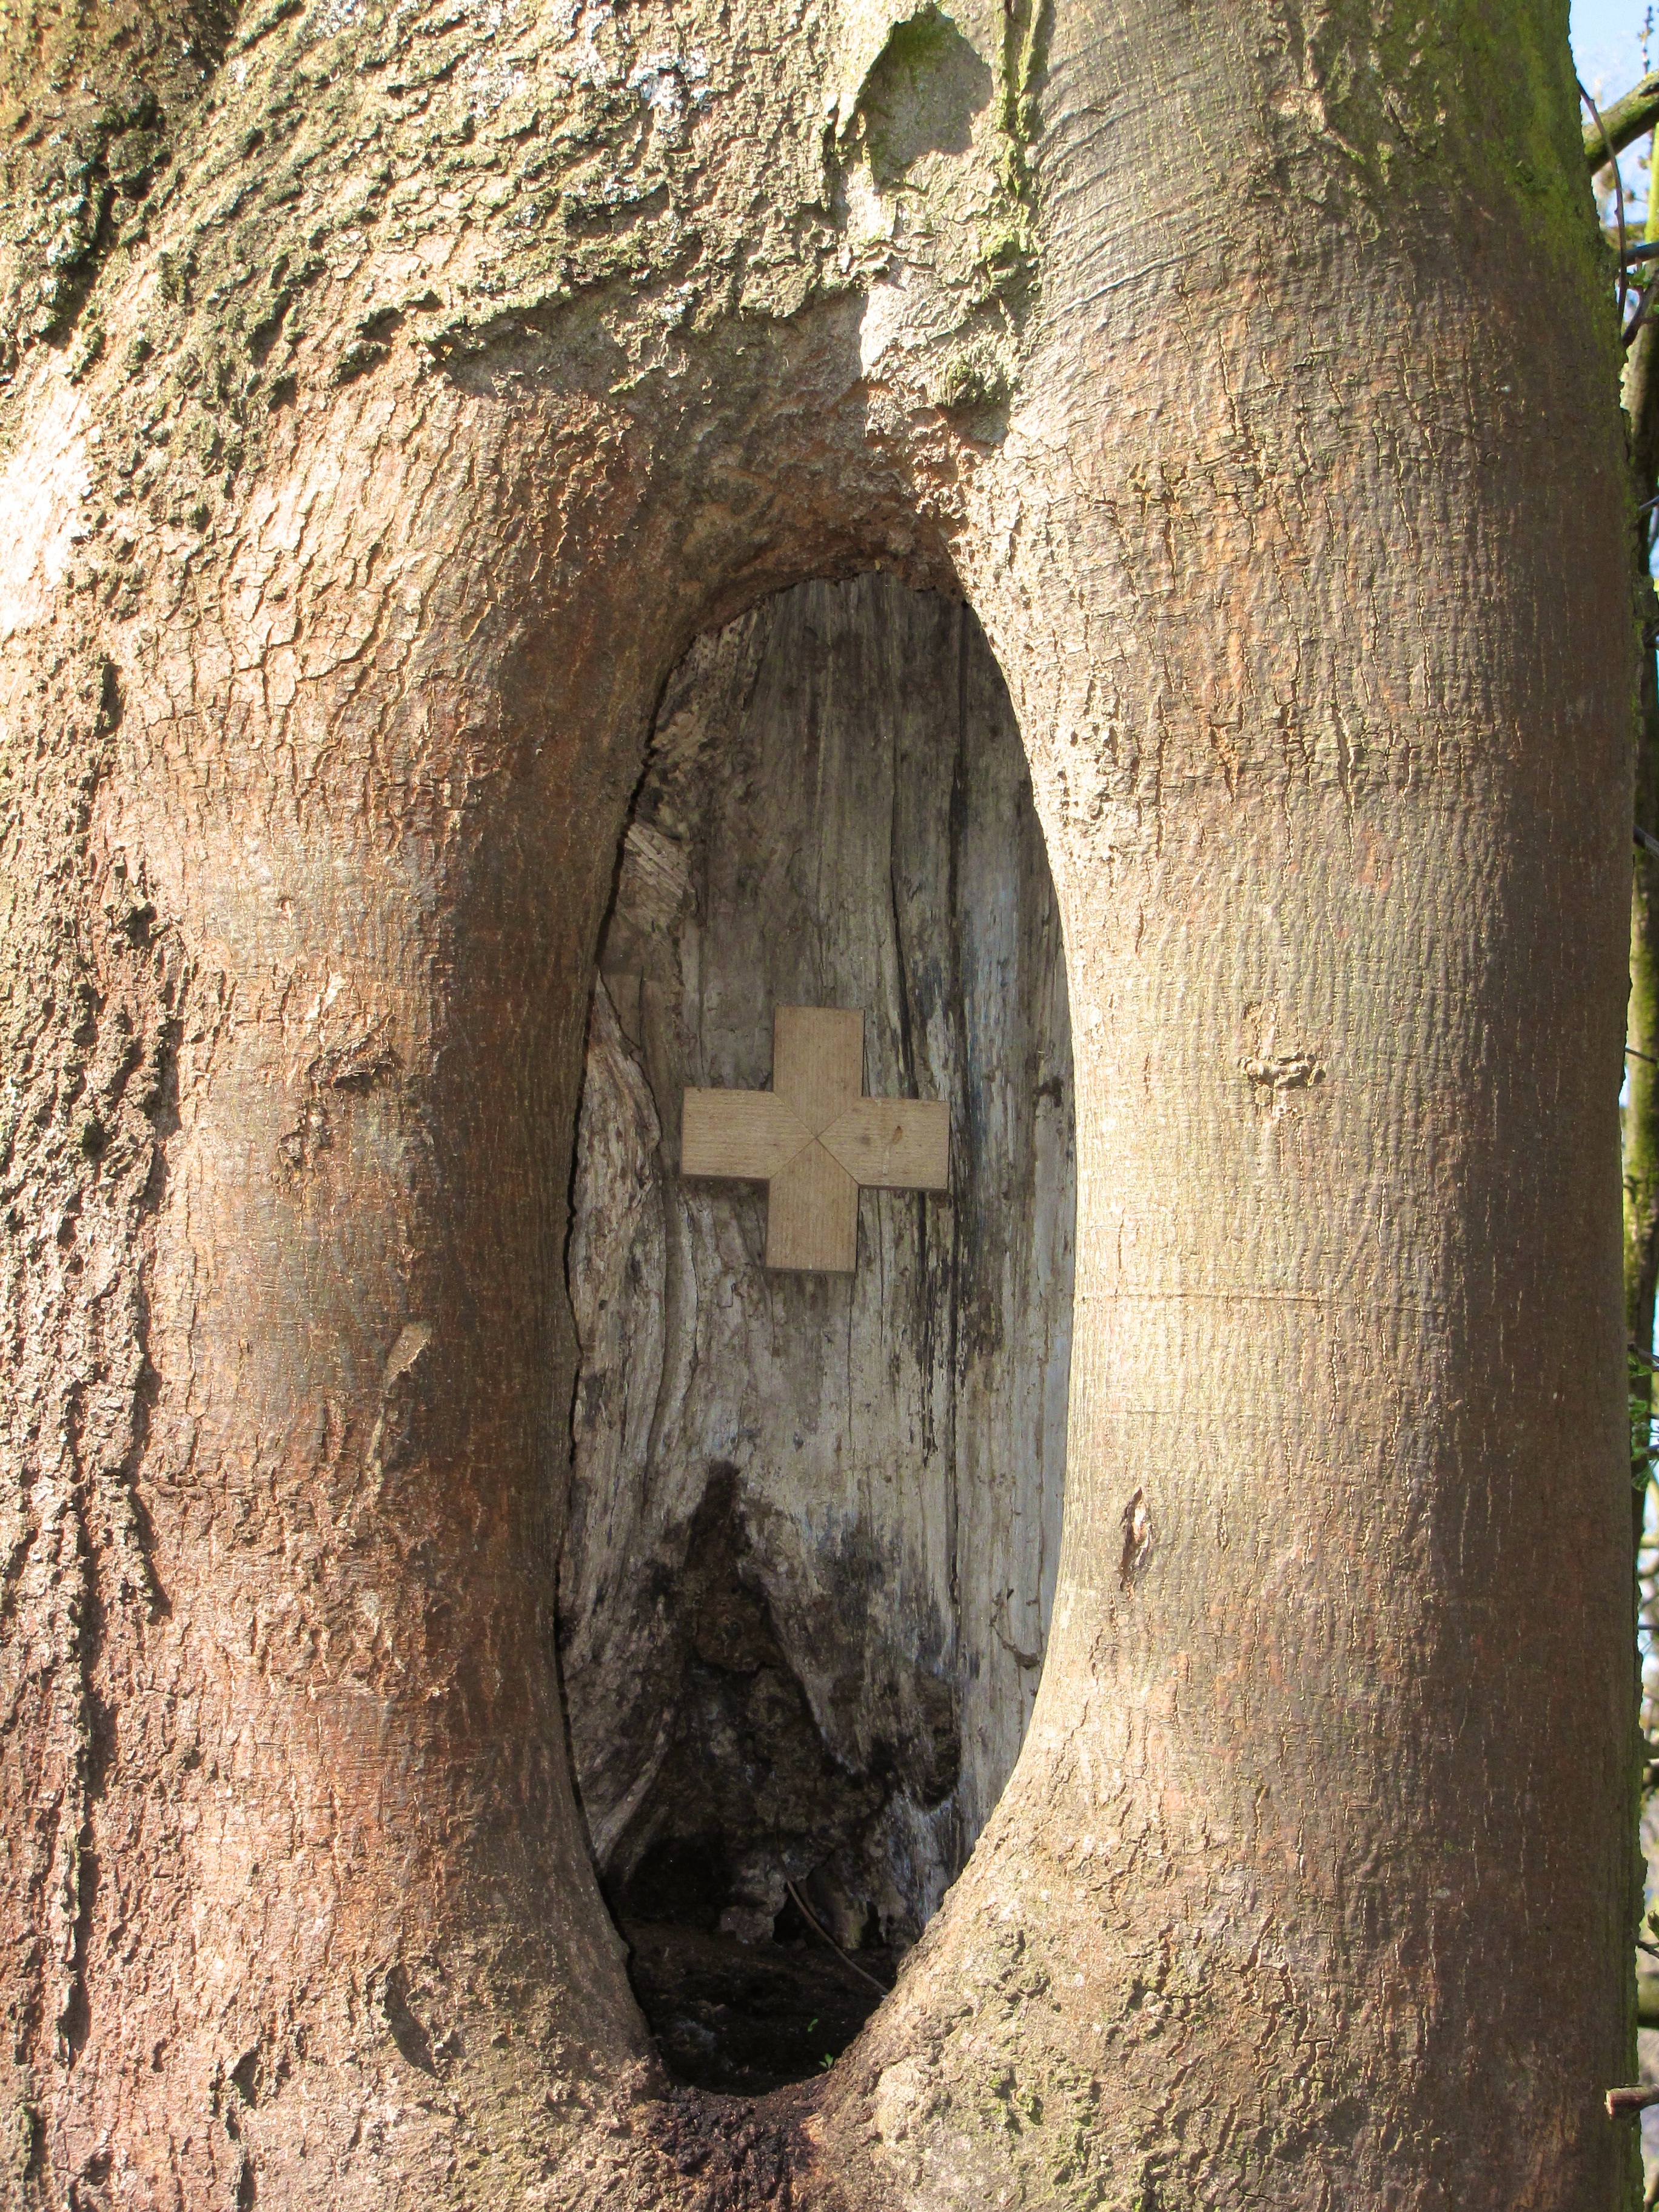
tree, wood, trunk, cross, christian, close, temple, faith, carving, scar, knothole, man made object, ancient history